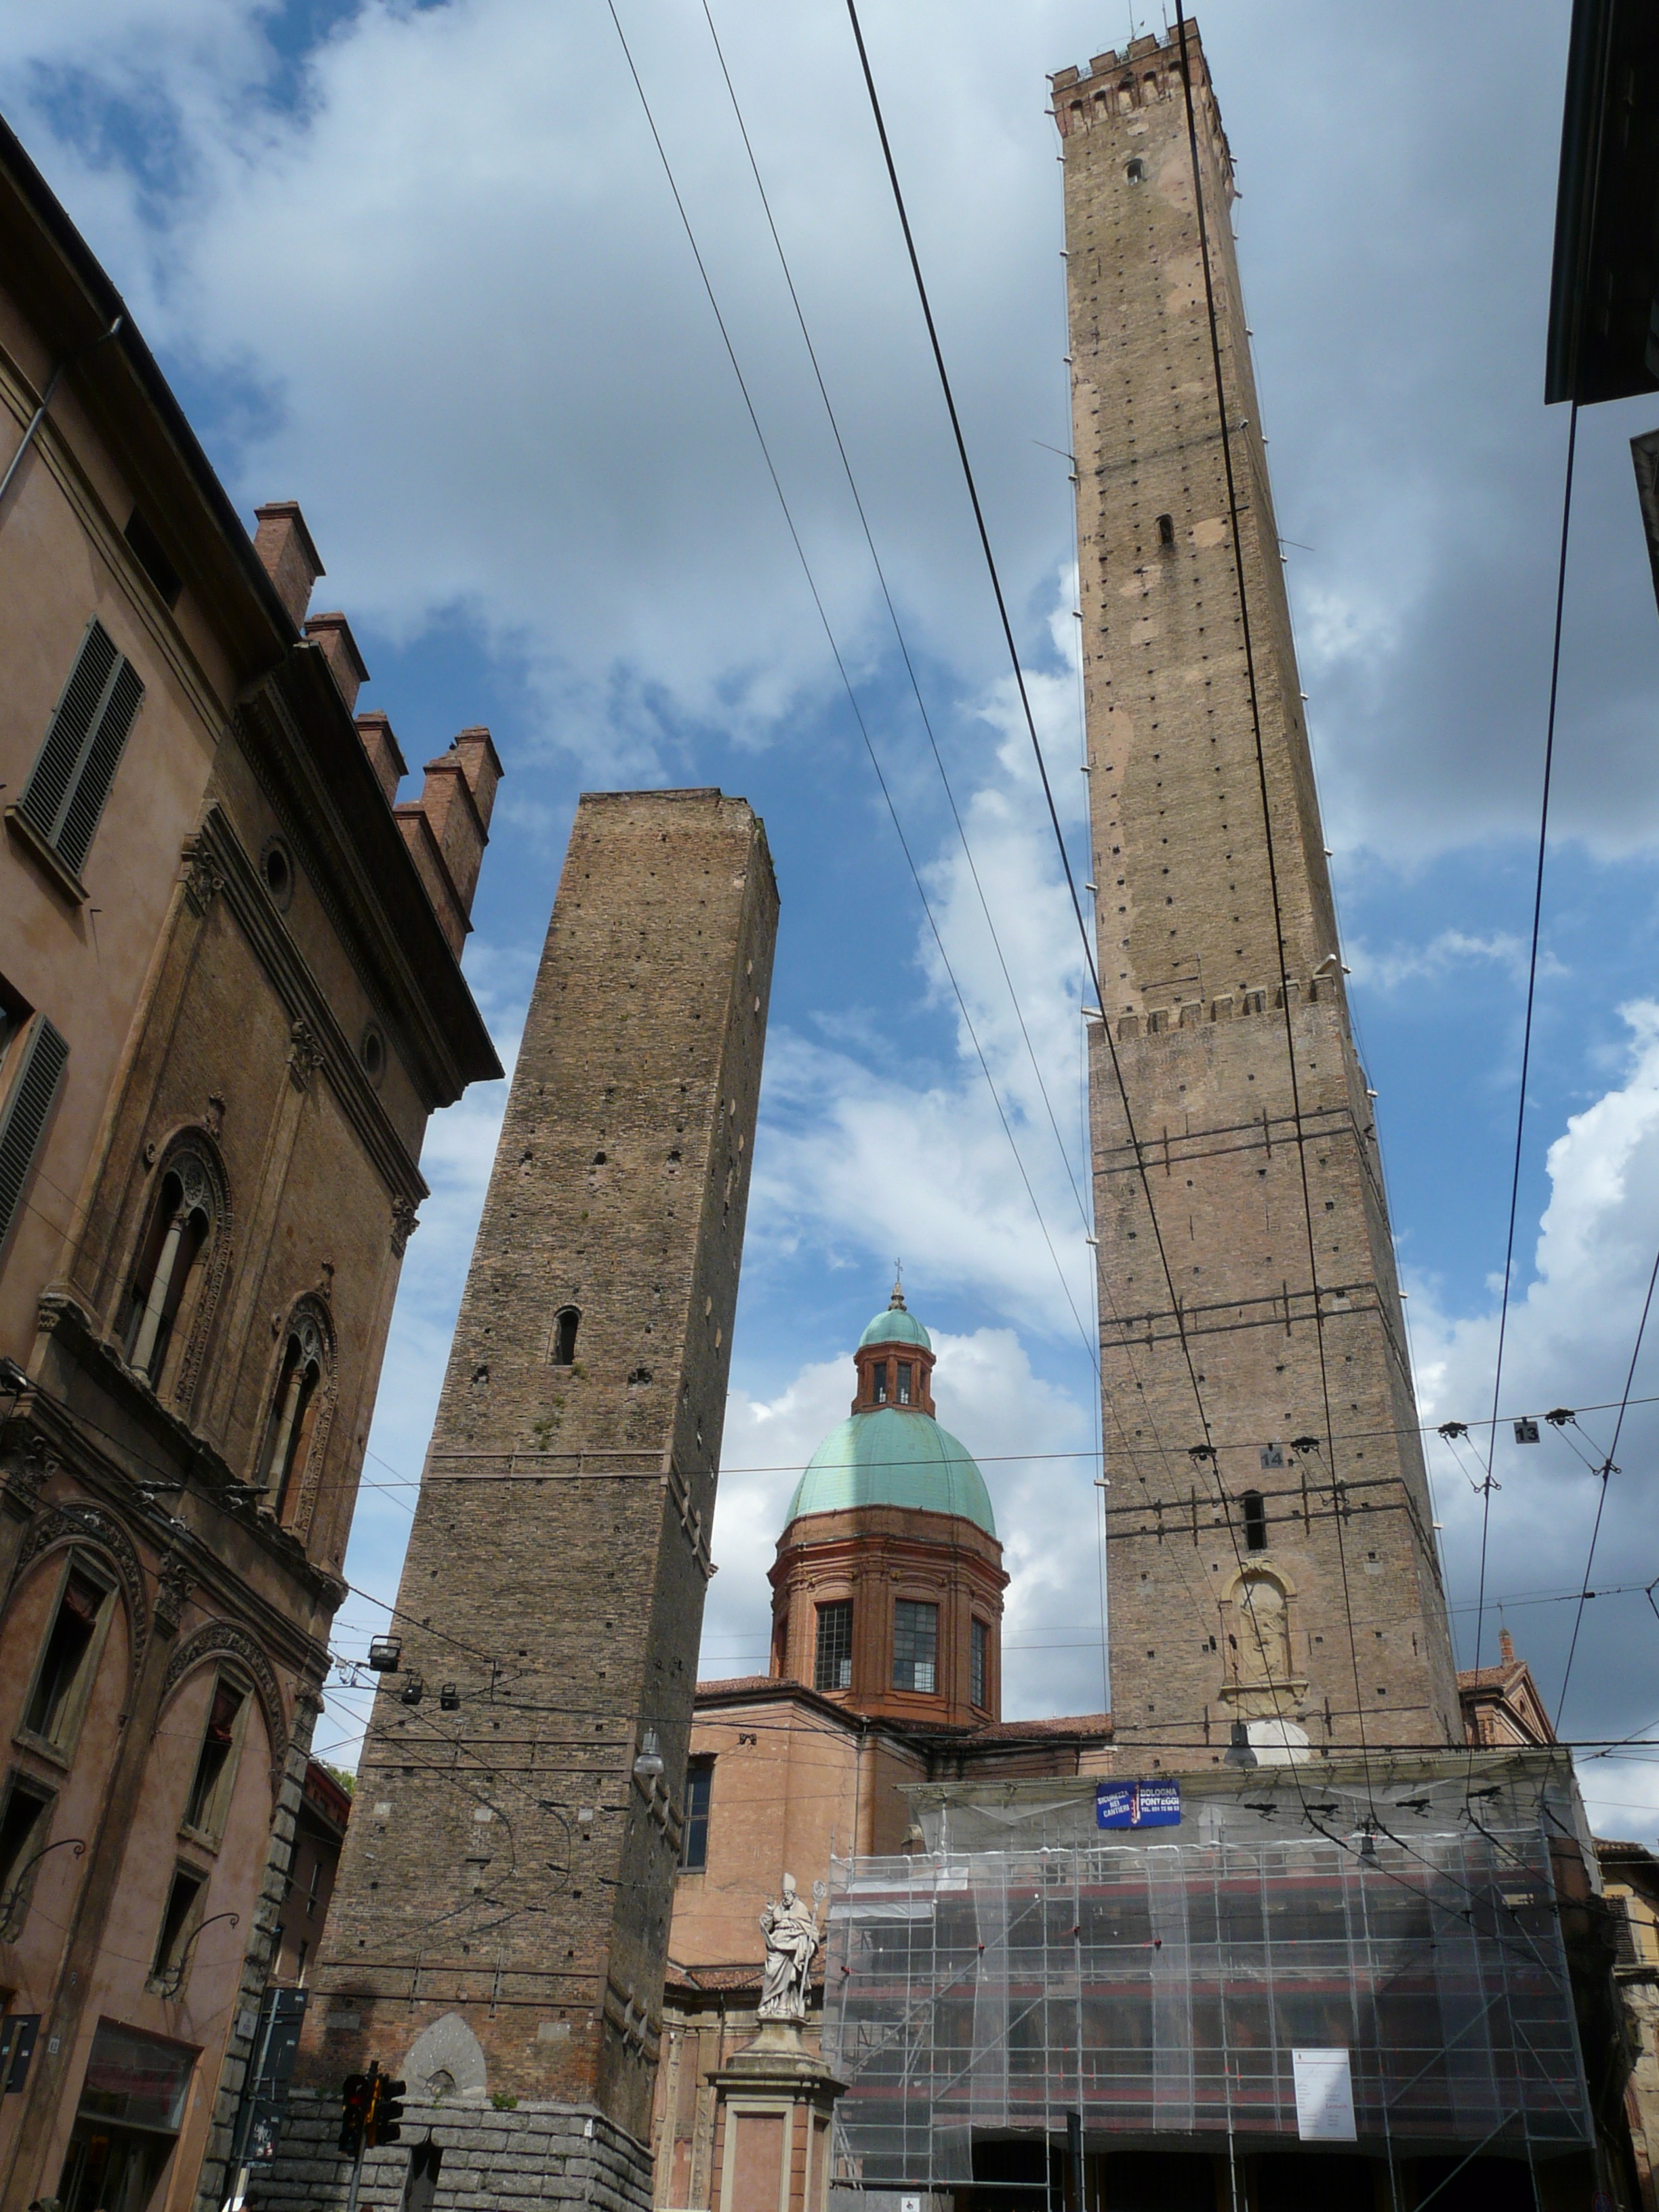
architecture, building, city, skyscraper, urban, cityscape, downtown, europe, tower, landmark, italy, tourism, bell tower, towers, spire, steeple, bologna, urban area, human settlement